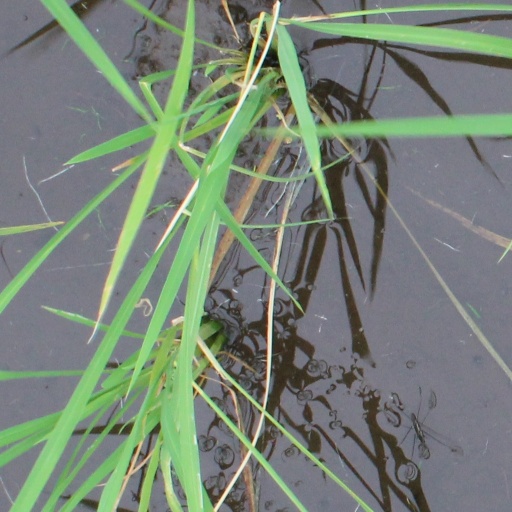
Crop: rice